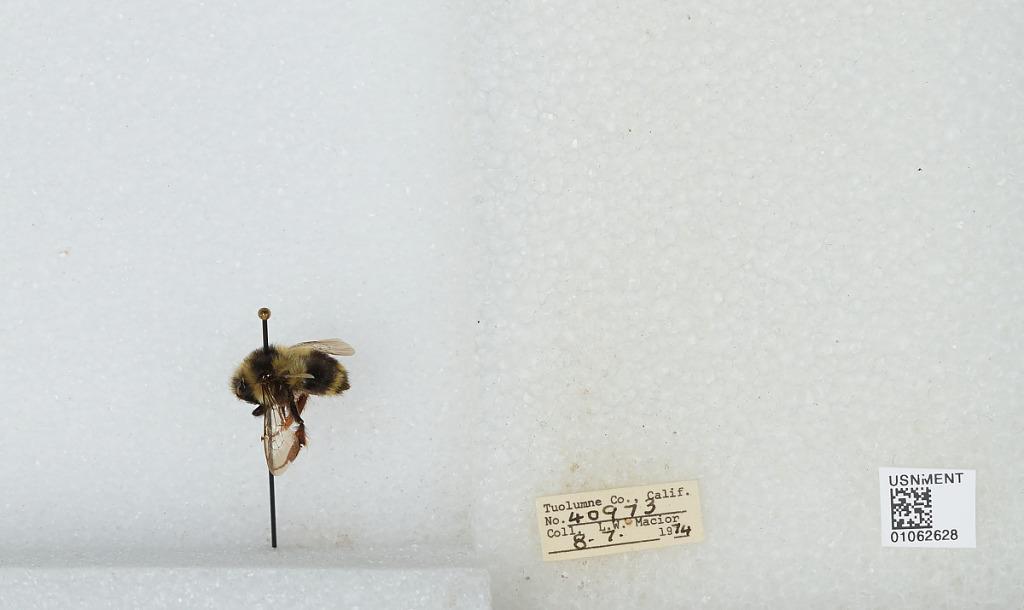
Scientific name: Bombus bifarius nearcticus
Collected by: L. Macior
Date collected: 1974-8-7
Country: United States
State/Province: California
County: Tuolumne
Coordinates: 38.02, -119.93